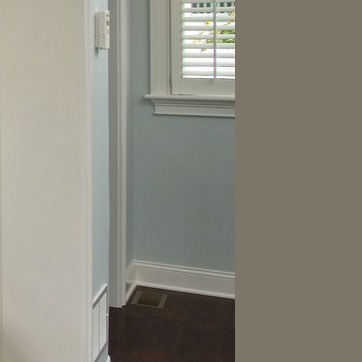
Material: painted